Russo-Circassian War

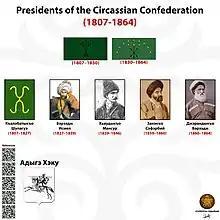
Presidents of the Circassian Confederation

The Russo-Circassian War, also known as the Russian invasion of Circassia, was the 101-year-long invasion of Circassia by the Russian Empire. The conflict started in 1763 (O.S.) with Russia assuming authority in Circassia, followed by Circassian refusal, and ended with the last army of Circassia defeated on 21 May 1864 (O.S.). It was exhausting and casualty-heavy for both sides. The Russo-Circassian War was the longest war both Russia and Circassia have ever fought and the longest war in the Caucasus region.